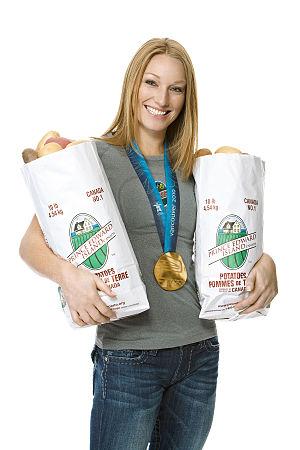
« Pommes de terre de l'Île-du-Prince-Édouard » est une marque commerciale et une indication géographique destinés à valoriser la production de pommes de terre cultivées et conditionnées dans l'Île-du-Prince-Édouard, à l'instar d'autres productions de pommes de terre cultivées dans d'autres parties de l'Amérique du Nord.